Édouard Philippe

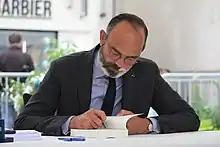
Philippe dedicating "Impressions and Clear Lines" in Fontainebleau on 29 June 2021.

Philippe is married to Édith Chabre, the executive director of the School of Law at Sciences Po. They have three children.